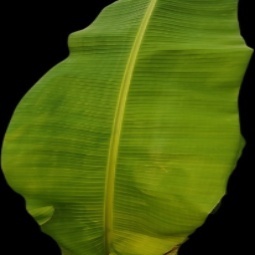
Label: Zinc